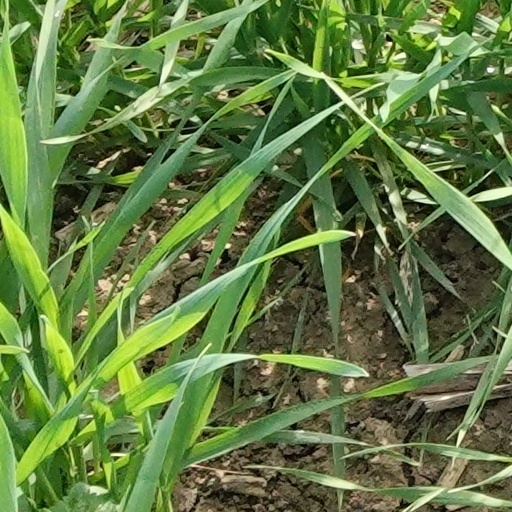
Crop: wheat